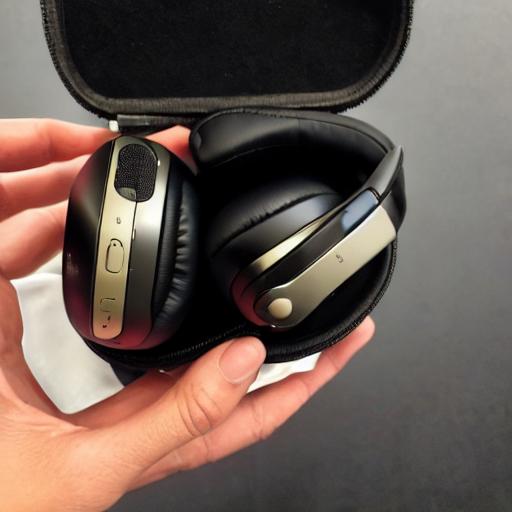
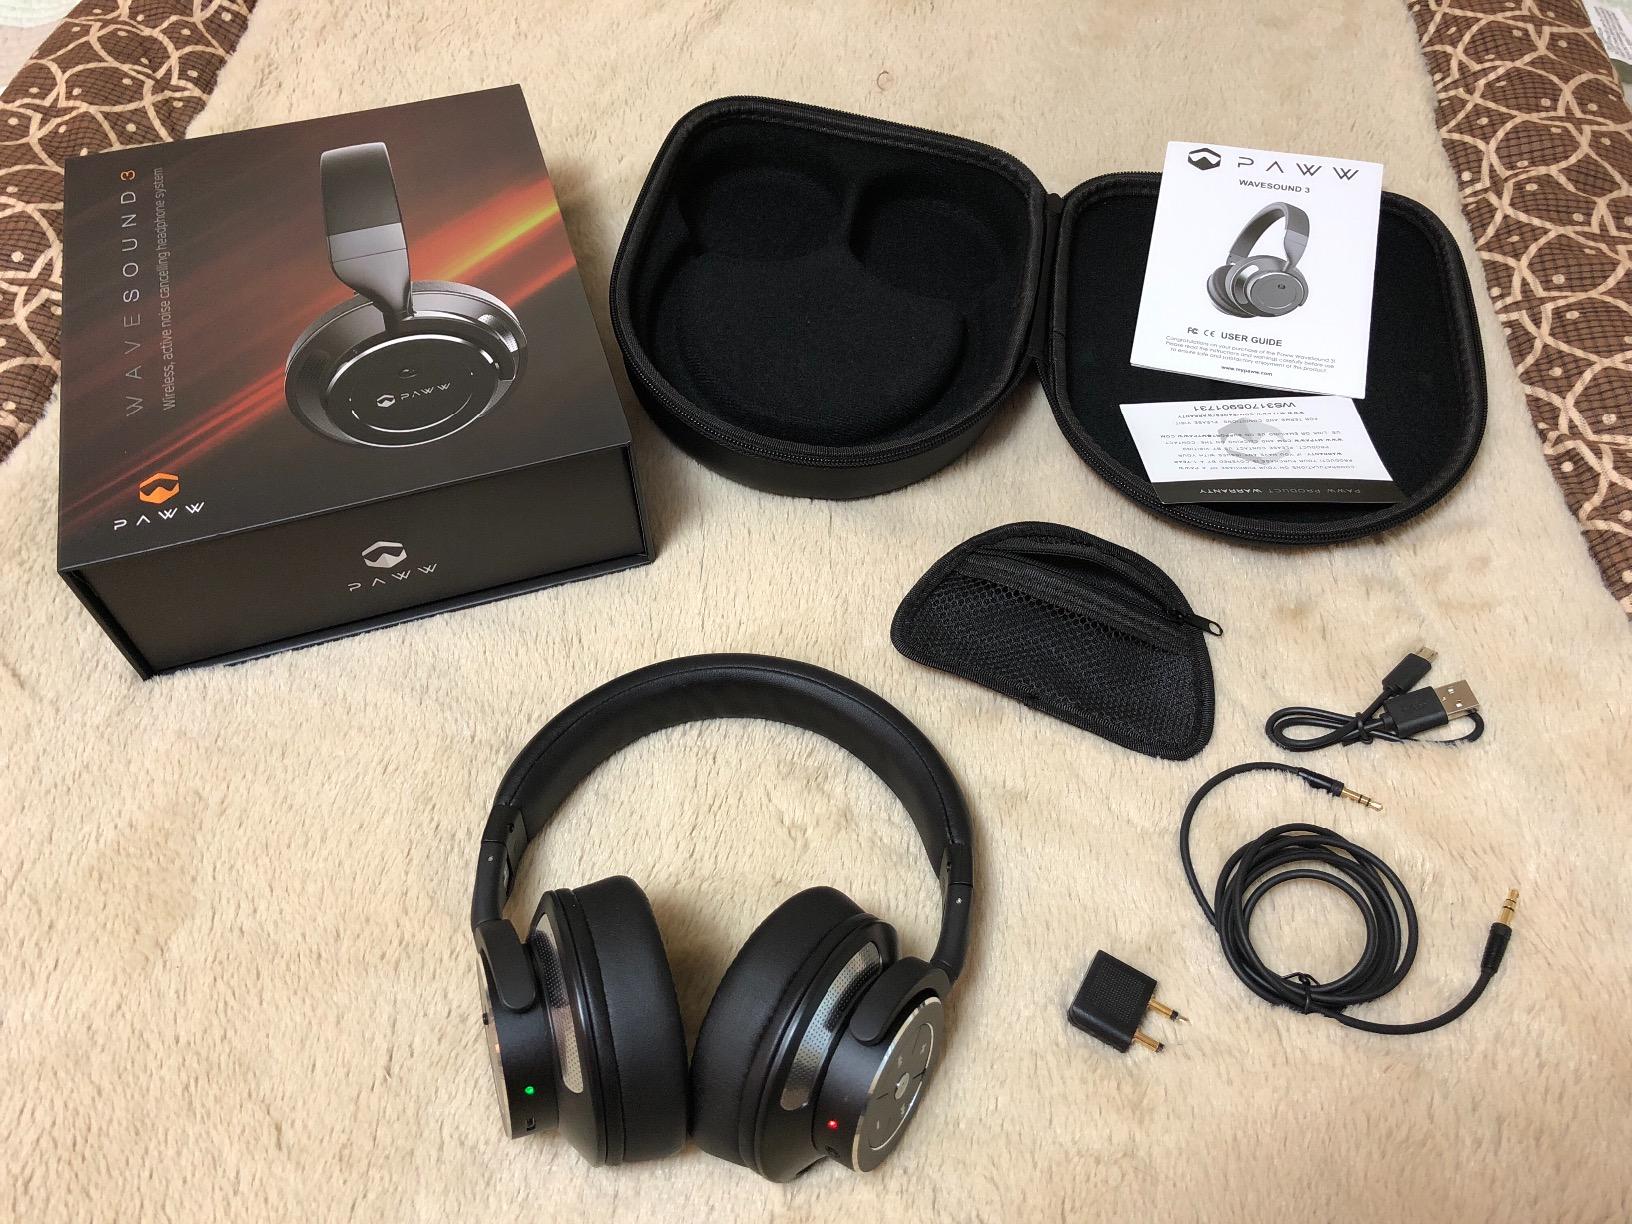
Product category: headphones
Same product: no